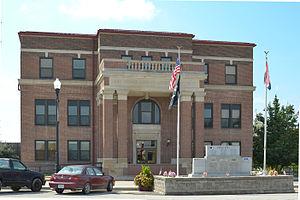
Le comté d'Osage, en Osage County, est un comté de l'État américain du Missouri. Le siège de comté est la ville de Linn. Le centre de population du comté d'Osage est situé dans la ville de Westphalia.